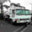
Label: truck